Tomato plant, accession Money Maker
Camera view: tilt-top (135 deg); turntable rotation: 90 degrees
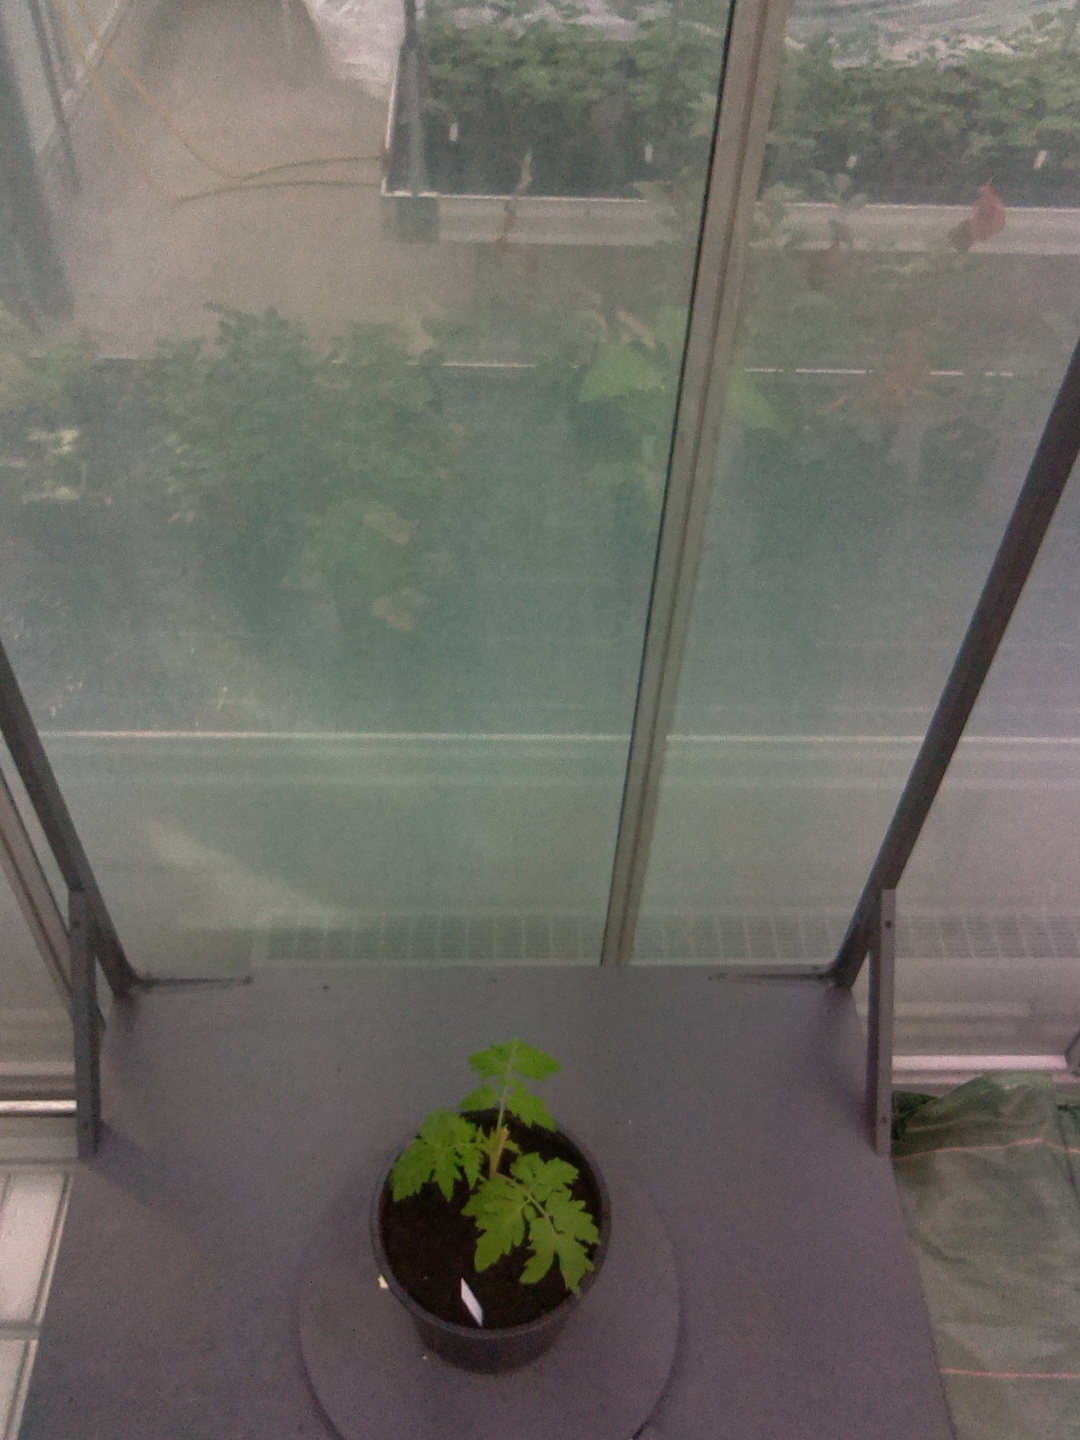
BBCH growth stage 13: 6 of true leaves visible